Grand Palace

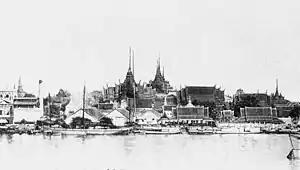
The Grand Palace from across the Chao Phraya River, c. 1880

The Grand Palace is divided into four main courts, separated by numerous walls and gates: the Outer Court, the Middle Court, the Inner Court and the Temple of the Emerald Buddha. Each of these court's functions and access are clearly defined by laws and traditions. The Outer Court is in the northwestern part of the Grand Palace; within are the royal offices and (formerly) state ministries. To the northeast is the Temple of the Emerald Buddha, the royal chapel, and home of the Emerald Buddha. The Middle Court housed the most important state apartments and ceremonial throne halls of the king. The Inner Court, at the south end of the complex, was reserved only for women, as it housed the king's harem.